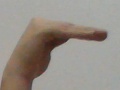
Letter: haa